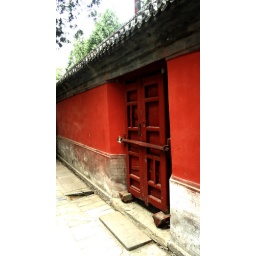
single red door in the summer palace in beijing